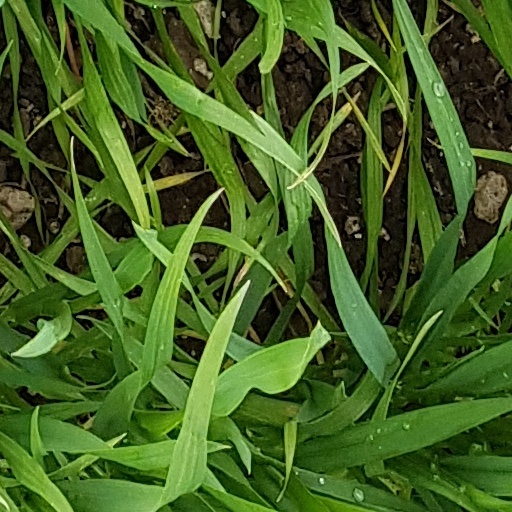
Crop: wheat